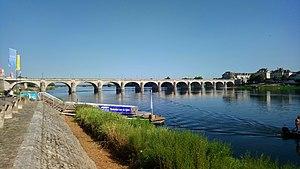
Pont reliant Saumur à l'île d'Offard sur la Loire
Le pont Cessart est un pont en pierre sur la Loire à Saumur.